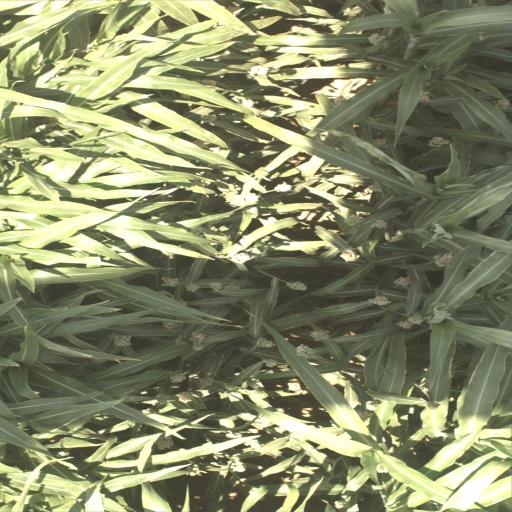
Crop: sorghum